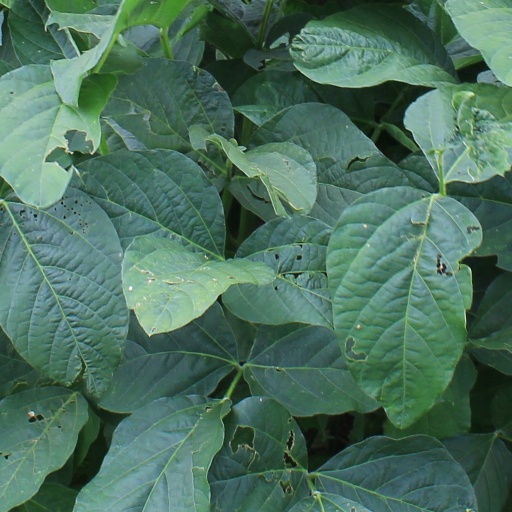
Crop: soybean